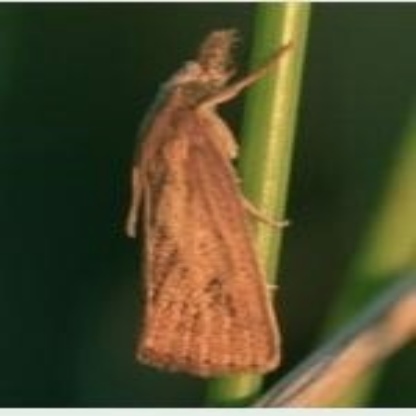
Nhãn: Sâu đục thân (Rice yellow stem borer)